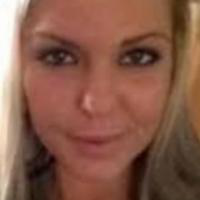
Age group: age 21-30